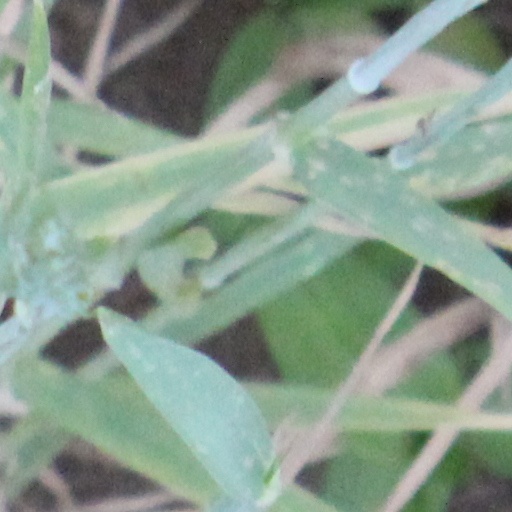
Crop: wheat